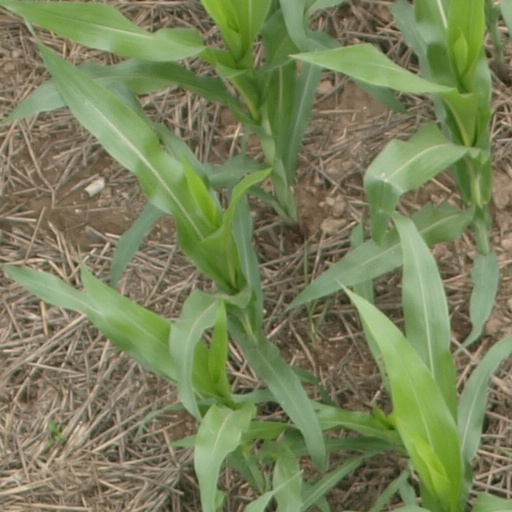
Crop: maize; corn